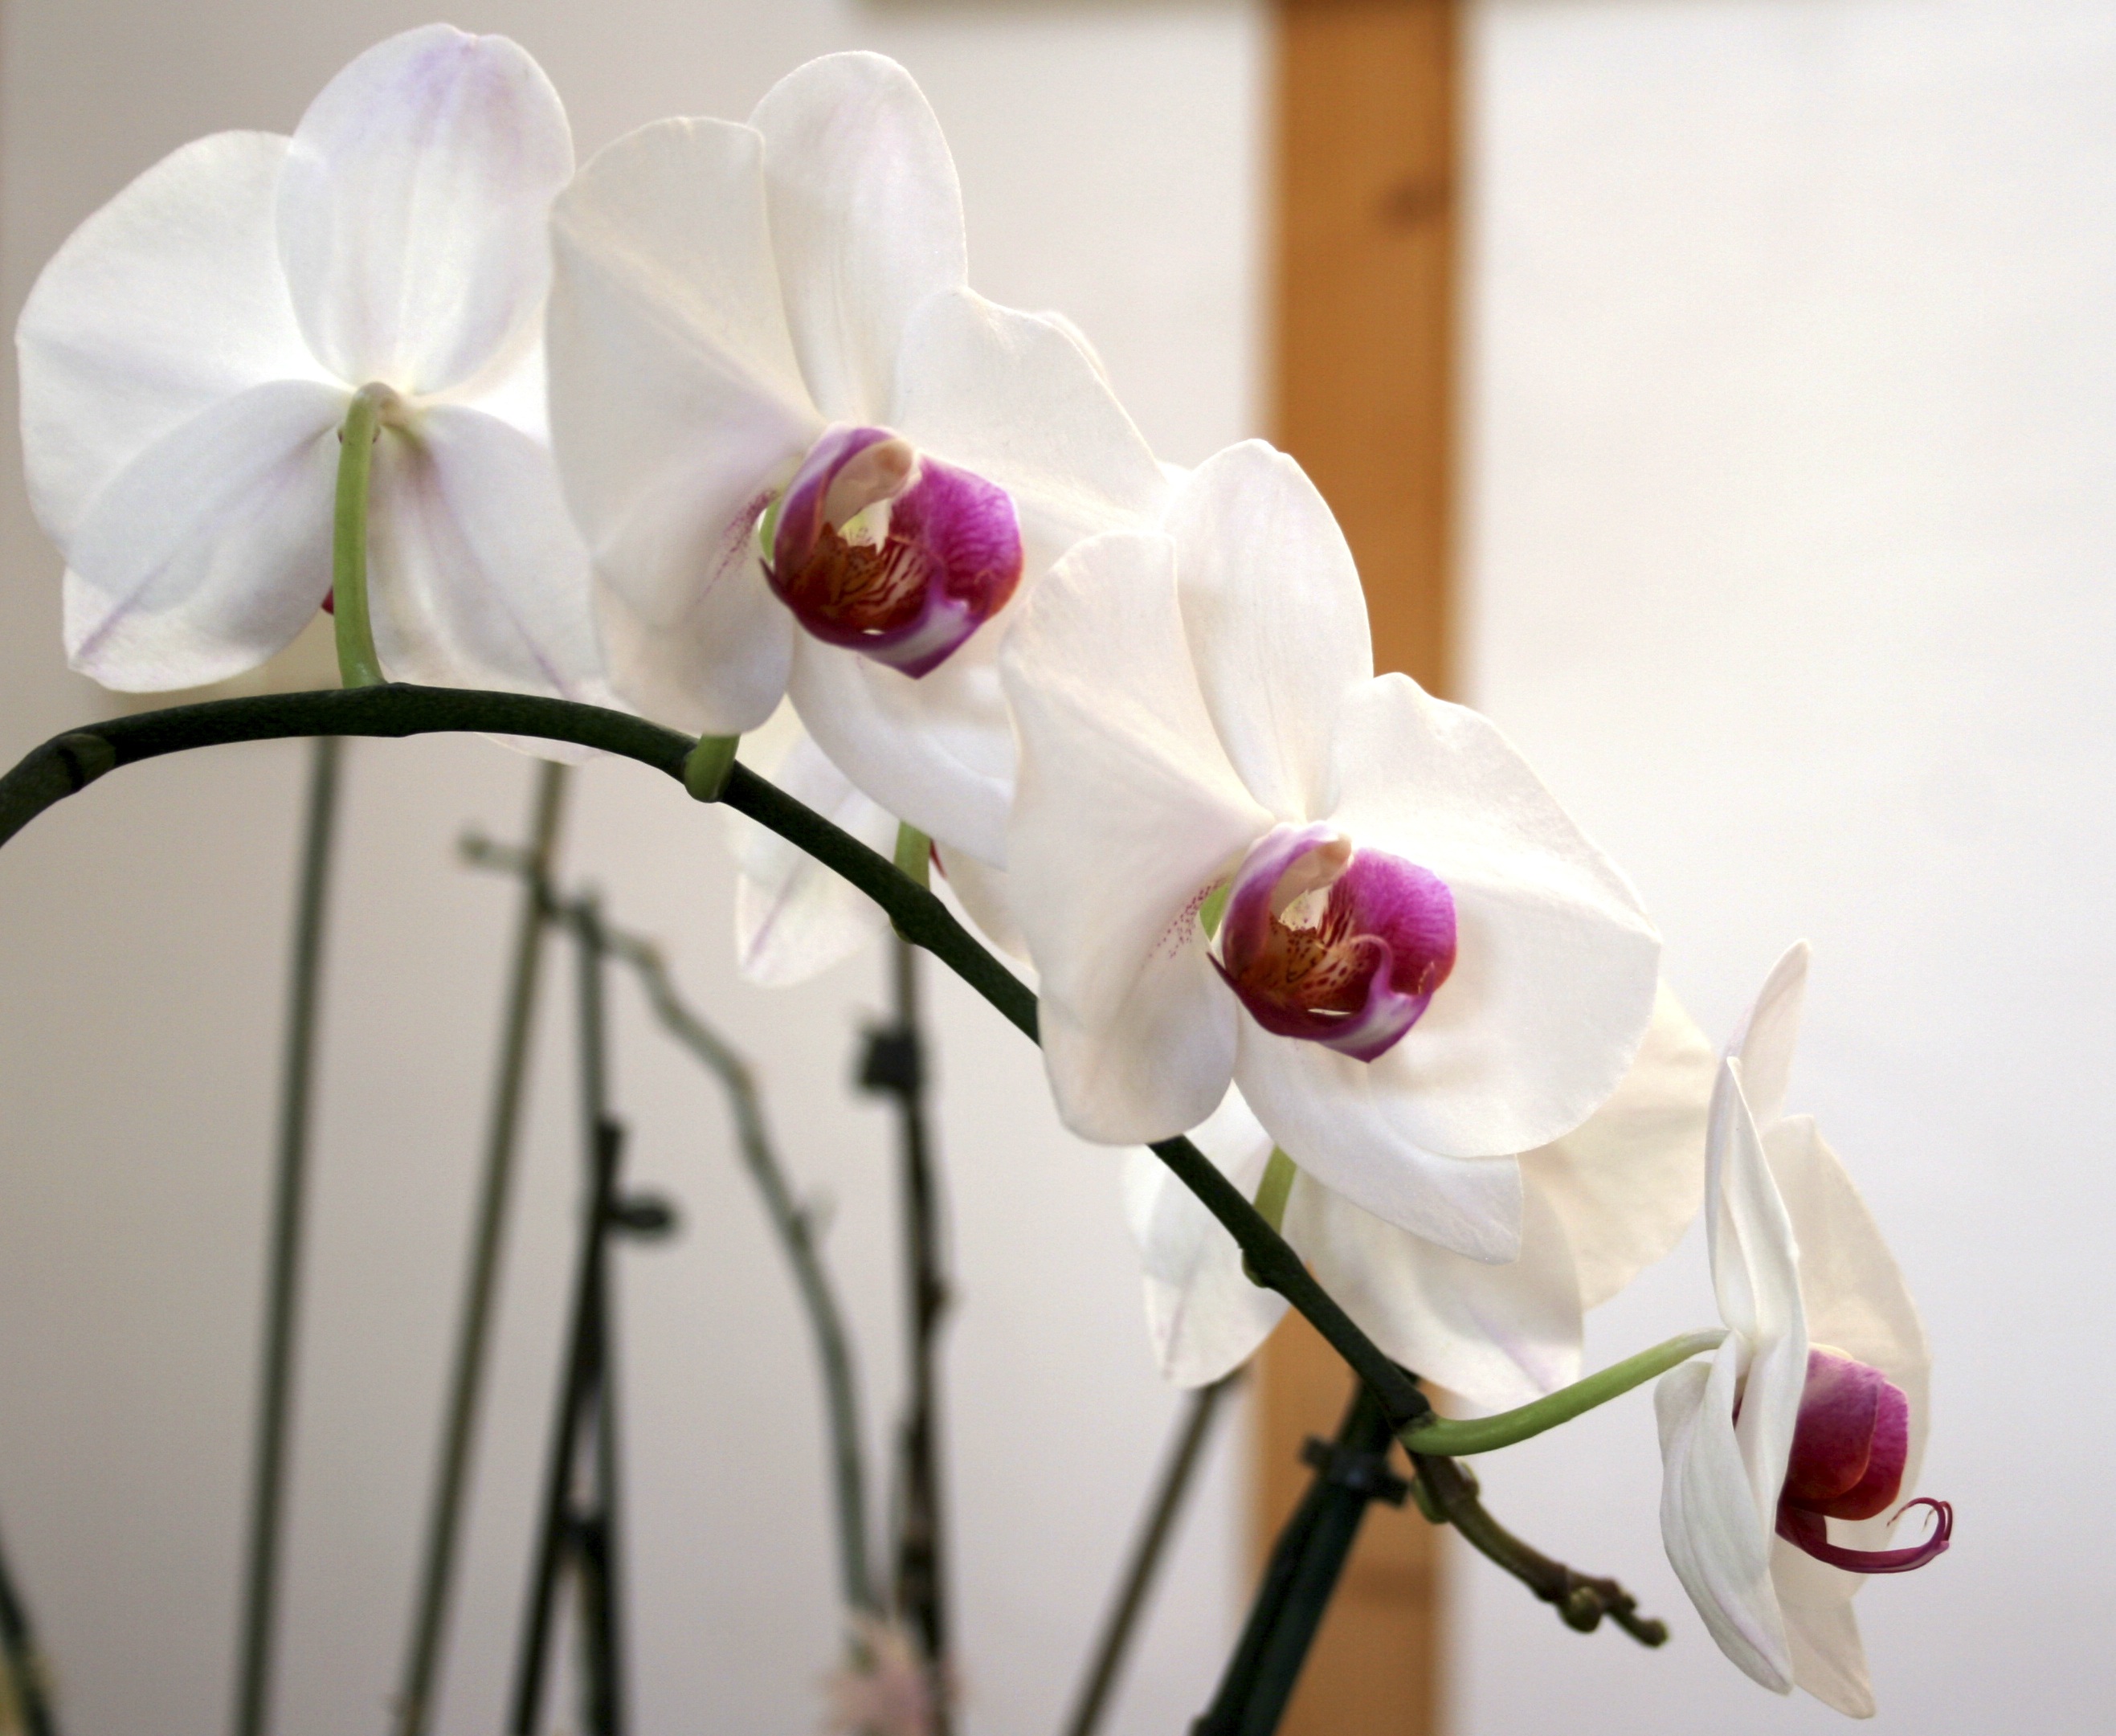
blossom, plant, white, flower, petal, bloom, spring, botany, pink, flora, orchid, close up, violet, floristry, macro photography, flowering plant, land plant, moth orchid